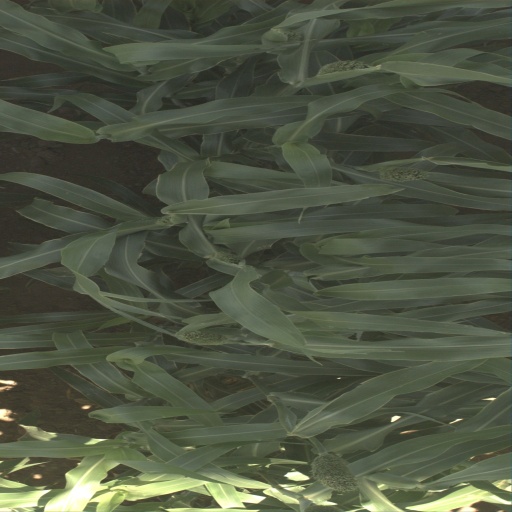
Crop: sorghum